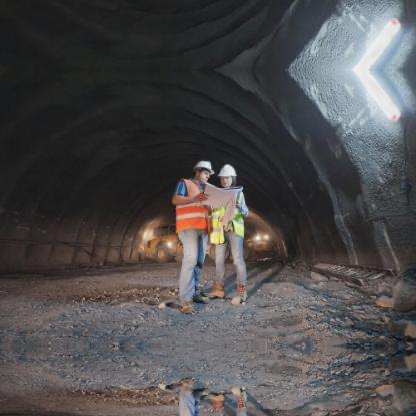
Objects in the image:
label: helmet
label: helmet